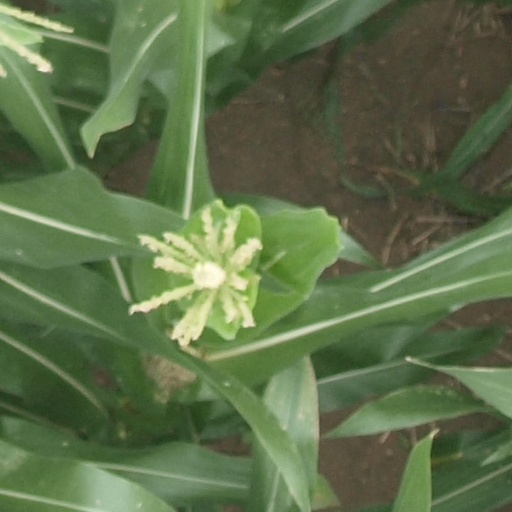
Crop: maize; corn